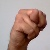
The image shows a hand gesture representing the letter 'N' in Indian Sign Language.